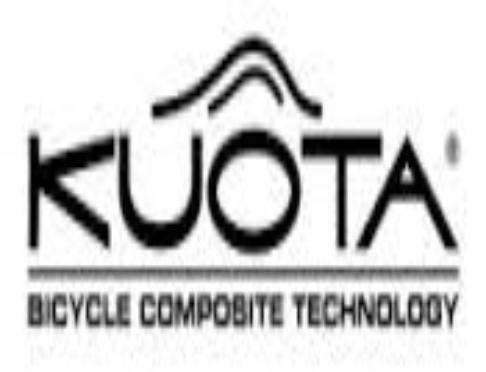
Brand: Kuota
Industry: Transportation